History of Dnipro (city)

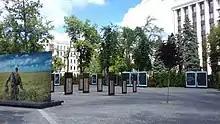
Memorial to the victims of the Russian-Ukrainian War (ATO zone) in Dnipro's city centre in 2018.

In 1959 17.4% of Dnipropetrovsk students were taught in Ukrainian language schools and 82.6% in Russian language schools. 58% of the city's inhabitants self-identified as Ukrainians. Compared with the other 3 biggest cities of Ukraine Dnipropetrovsk had a rather large share of education conducted in Ukrainian. In Kiev 26.8% of pupils studied in Ukrainian and 73.1% in Russian while 66% of Kiev residents considered themselves Ukrainian, in Kharkiv these numbers were 4.9%, 95.1% and 49%. In Odesa these numbers were 8.1%, 91.9% and 40%.